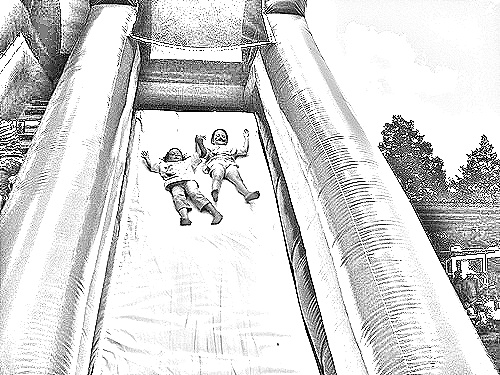
Portrait style: Sketch Portrait